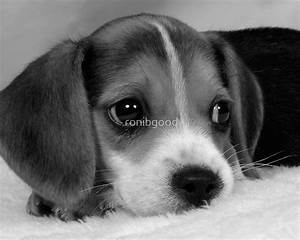
Label: cane